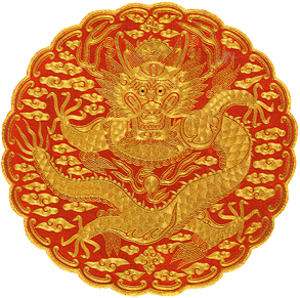
Taejo est un souverain coréen. Fondateur de la dynastie Joseon en 1392, il règne pendant six ans avant de céder le pouvoir à ses fils, Jeongjong en 1399 puis Taejong en 1400.
Jeongjong est le second roi de la Corée de la période Joseon. Il a régné de septembre 1398 au 13 novembre 1400.
Sukjong est le dix-neuvième roi de la Corée en période Joseon.
Heonjong est le vingt-quatrième roi de la Corée en période Joseon.